Pickled egg
Also known as:
da - Danish: Solæg
de - German: Solei
es - Spanish: Solei
fa - Persian: ترشی تخم‌مرغ
fr - French: Œufs au vinaigre
he - Hebrew: ביצה כבושה
hy - Armenian: Մարինացված ձու
it - Italian: Uova in salamoia
jv - Javanese: Acar endhog
ro - Romanian: Ou murat
ru - Russian: Маринованные яйца
uz - Uzbek: Marinadlangan tuxumlar
Category: egg (boiled egg, pickle)
Cuisine: American
Associated cuisines: American, German
Area: United States
Countries: United States
Region: Northern America

This dish consists of hard-boiled eggs cured in vinegar or brine, originally created for preservation. They are a popular snack or appetizer, especially in pubs and bars. After boiling, the eggs are shelled and submerged in a solution of vinegar, salt, spices, and seasonings, with variations that can add sweet or spicy flavors.

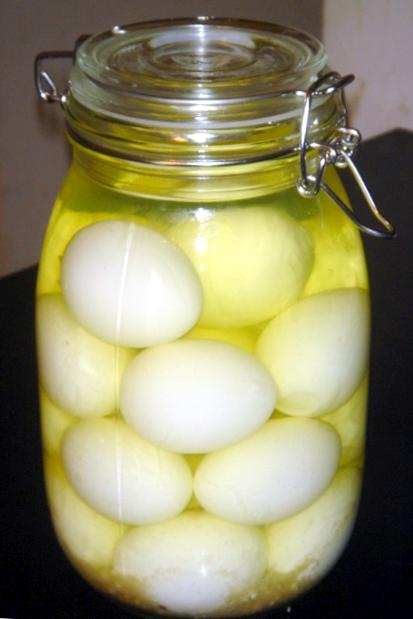
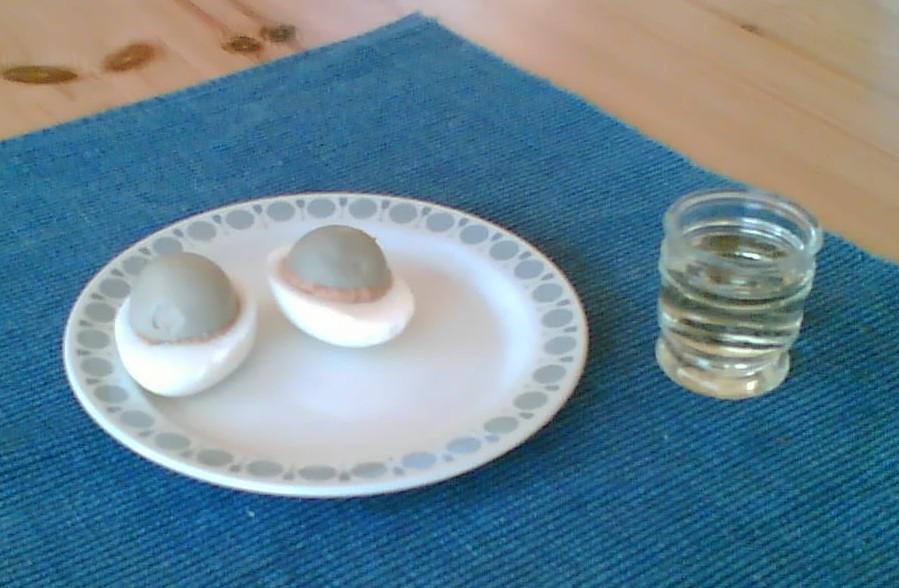